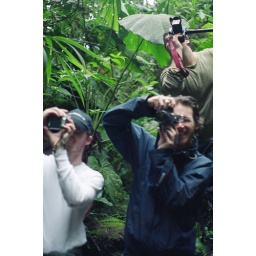
In the cloud forest in Ecuador